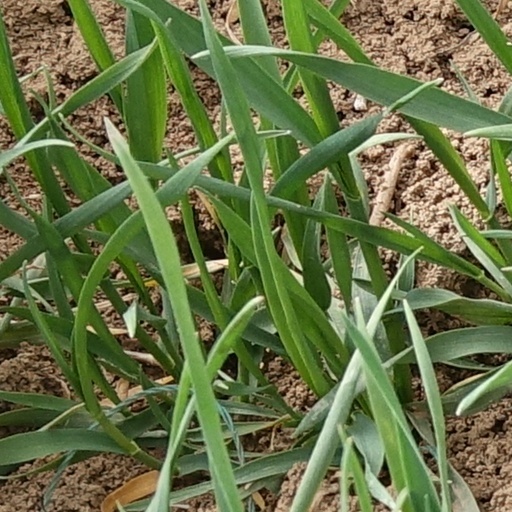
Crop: wheat